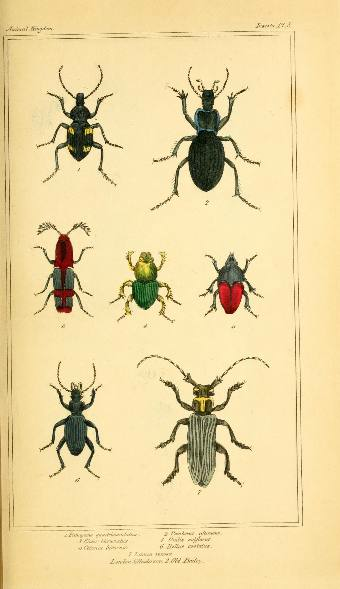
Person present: No